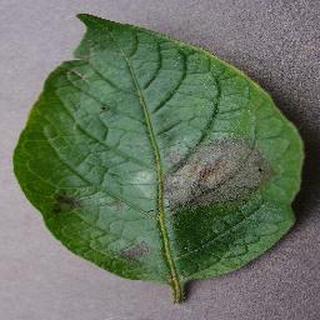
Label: potato_late_blight